KPMG

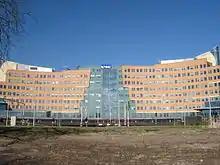
KPMG office in Amstelveen, Netherlands

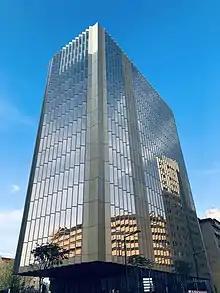
KPMG offices at FPM41, Lisbon, Portugal

In 1816, Robert Fletcher started working as an accountant and in 1839 the firm he worked for changed its name to Robert Fletcher & Co. William Barclay Peat joined the firm in 1870 at 17 and became head of the firm in 1891, renamed William Barclay Peat & Co. by then. In 1877, Thomson McLintock founded Thomson McLintock & Co in Glasgow. In 1897, Marwick Mitchell & Co. was founded by James Marwick and Roger Mitchell in New York City. In 1899, Ferdinand William LaFrentz founded the American Audit Co. in New York. In 1923, The American Audit Company was renamed FW LaFrentz & Co.